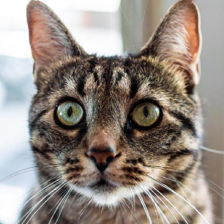
Label: animals